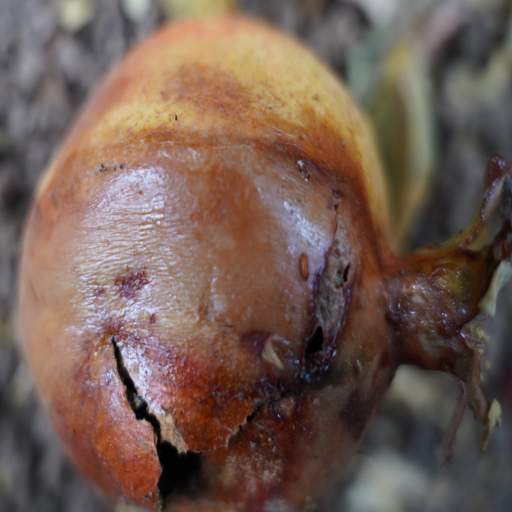
Label: Ectomyelois ceratoniae